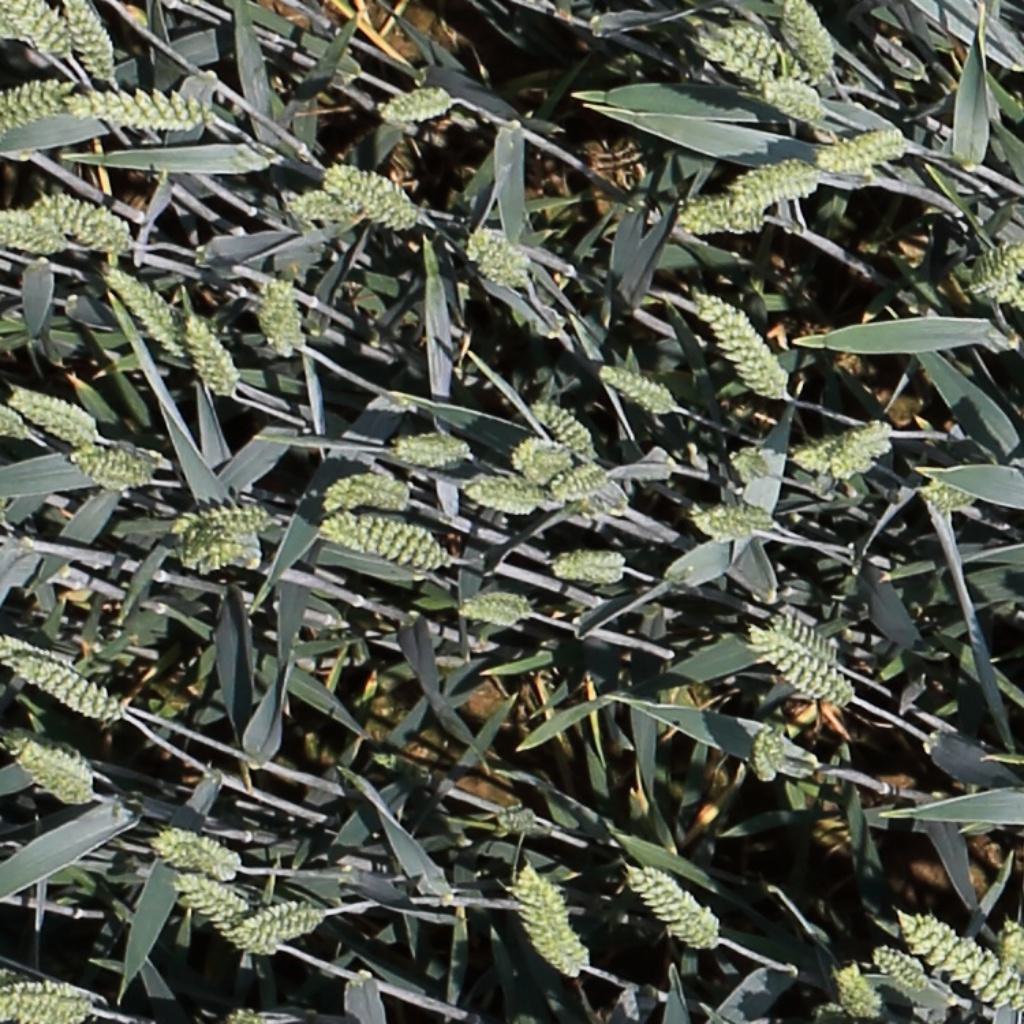
Country: Switzerland
Location: Usask
Wheat development stage: Filling